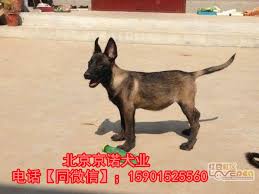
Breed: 233-n000071-malinois